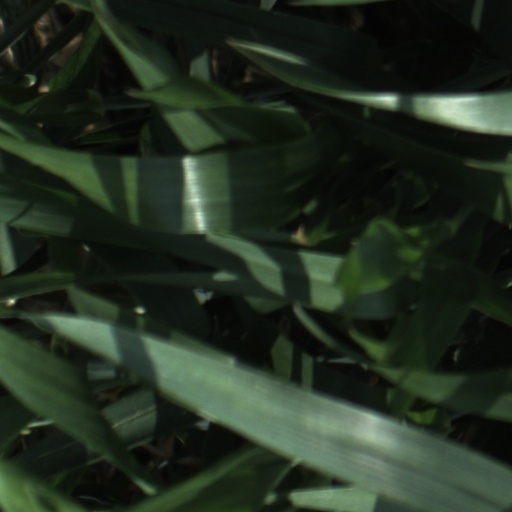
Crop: wheat